Maria Adelborg

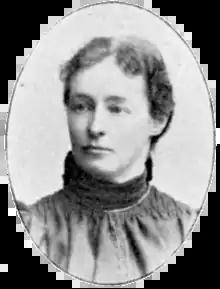
Eleonora Amalia Maria Adelborg - from Svenskt Porträttgalleri XX

Eleonora Amalia Maria Adelborg (December 6, 1849 – April 23, 1940) was a Swedish textile artist. She is best known for preserving Swedish textile art traditions. Her works include the carpet in the Birgitta Chapel in Rome and the chasubles for the Sofia Church in Stockholm.